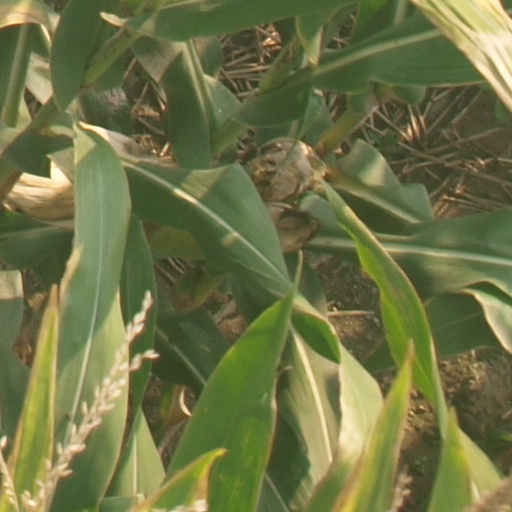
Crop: maize; corn